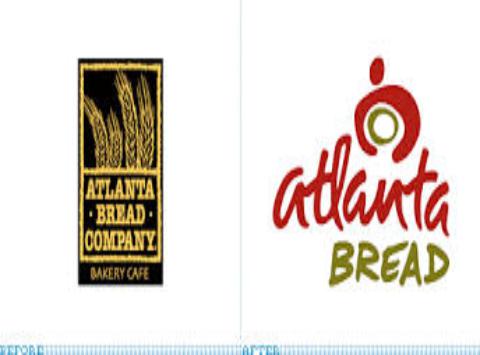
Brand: Atlanta Bread Company
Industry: Food